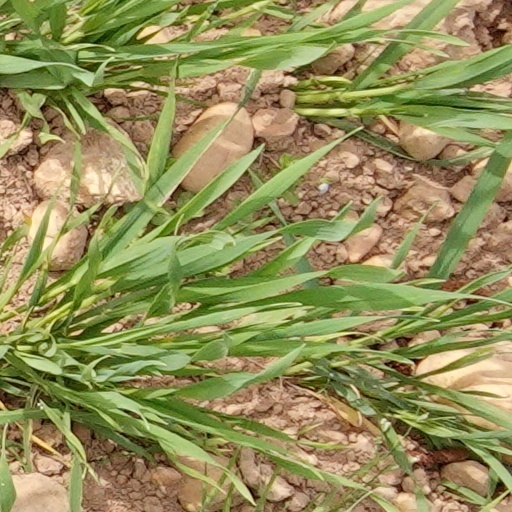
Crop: wheat